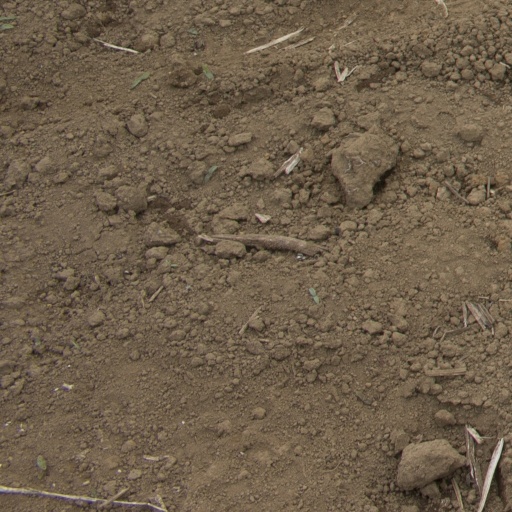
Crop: Jerusalem artichoke